Shelley's Vegetarianism

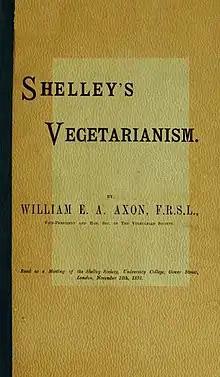
Front cover

Shelley's Vegetarianism is a 1891 pamphlet on the vegetarianism of Percy Bysshe Shelley by William Axon, published by the Vegetarian Society. It is a printing of a lecture delivered by Axon before the Shelley Society, at University College in 1890.